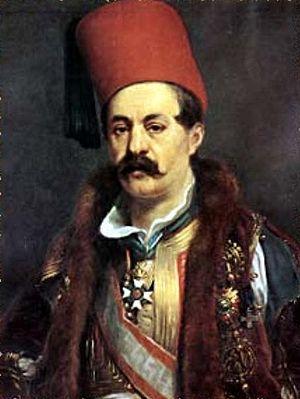
Theódoros Kolokotrónis, né le 3 avril 1770 à Ramavouni en Messénie, dans le Péloponnèse et mort le 15 février 1843 à Athènes, fut un général et homme d'État grec, héros de la Guerre d'indépendance grecque. Il était surnommé le « Vieux de Morée » car il avait cinquante ans au début du conflit.
Theóphilos Kaíris fut un enseignant, prêtre, érudit, philosophe et révolutionnaire grec.